Hagia Irene

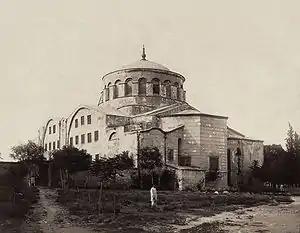
Hagia Eirene (photo between 1888 and 1910). The current building dates from 532. Its predecessor was the first church building commissioned by Constantine in Constantinople.

Throughout the history of the Roman Empire, emperors were often away from the seat of power for extended periods of time. However, a trend was being established near the end of the Late-Antiquity period of Rome and into the early Byzantine period that saw emperors remaining at the capital. At the time of the Hagia Irene’s founding, Constantinople was not yet recognized as the capital and seat of power of the Byzantine Emperors due to the frequent travels of Emperor Constantine (r. 306-337), as it is understood that imperial power wasn’t necessarily concentrated in a capital like Rome, but around the emperor when he embarked on his travels. As Constantine’s dynasty unfolded, each emperor made more and more improvements to the city that would see the consolidation of the city’s status as a true seat of power. By Emperor Constantius II’s reign (r. 337-361), the city featured an impressive amount of public and political institutions: a Senate building, libraries, bathouses, and churches.